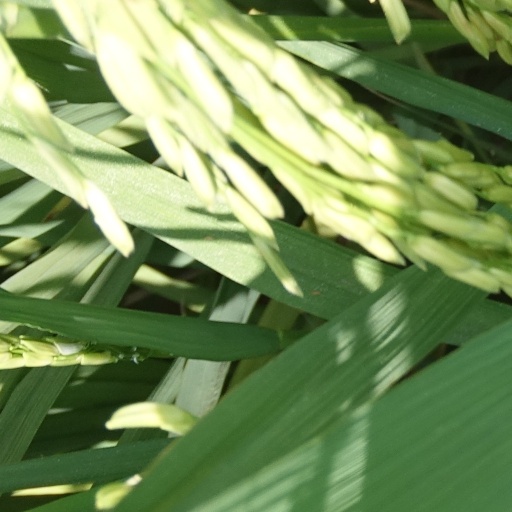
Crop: rice